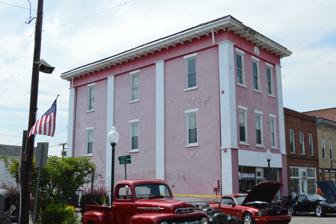
Building: Greenup Masonic Lodge
Country: United States of America
Year built: 1867
United States historic place Greenup Masonic Lodge U.S. National Register of Historic Places Location 314 Main St., Greenup, Kentucky Coordinates 38°34′40″N 82°50′12″W / 38.57778°N 82.83667°W / 38.57778; -82.83667 ( Greenup Masonic Lodge ) Area 0.1 acres (0.040 ha) Built 1867 Architectural style Greek Revival, Italianate MPS Greenup MRA NRHP reference No. 87002447 Added to NRHP January 27, 1988 The Greenup Masonic Lodge , located at	314 Main St. in Greenup, Kentucky , is a three-story brick building constructed in 1867.  It was listed on the National Register of Historic Places in 1988. It is a combination Masonic lodge hall and commercial building.  It was deemed notable "as Greenup's best exampie of how Greek Revival and Italianate stylistic elements were combined to create impressive commercial buildings after the Civil War."  It was built for the Greenup Masonic Lodge, which was organized in 1827.  The lodge incorporated in 1868 in order to build the building. It has also been known as Leslie's Drugstore . References